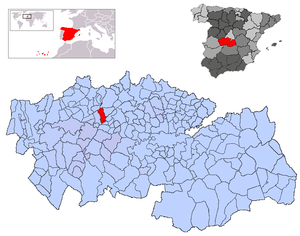
Los Cerralbos est une commune d'Espagne de la province de Tolède dans la communauté autonome de Castille-La Manche.